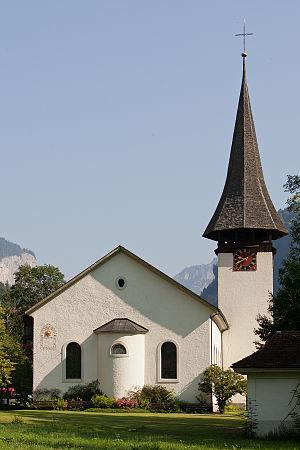
L’église réformée de Lauterbrunnen est un lieu de culte protestant situé dans une pittoresque vallée des Alpes, dans le canton de Berne en Suisse.